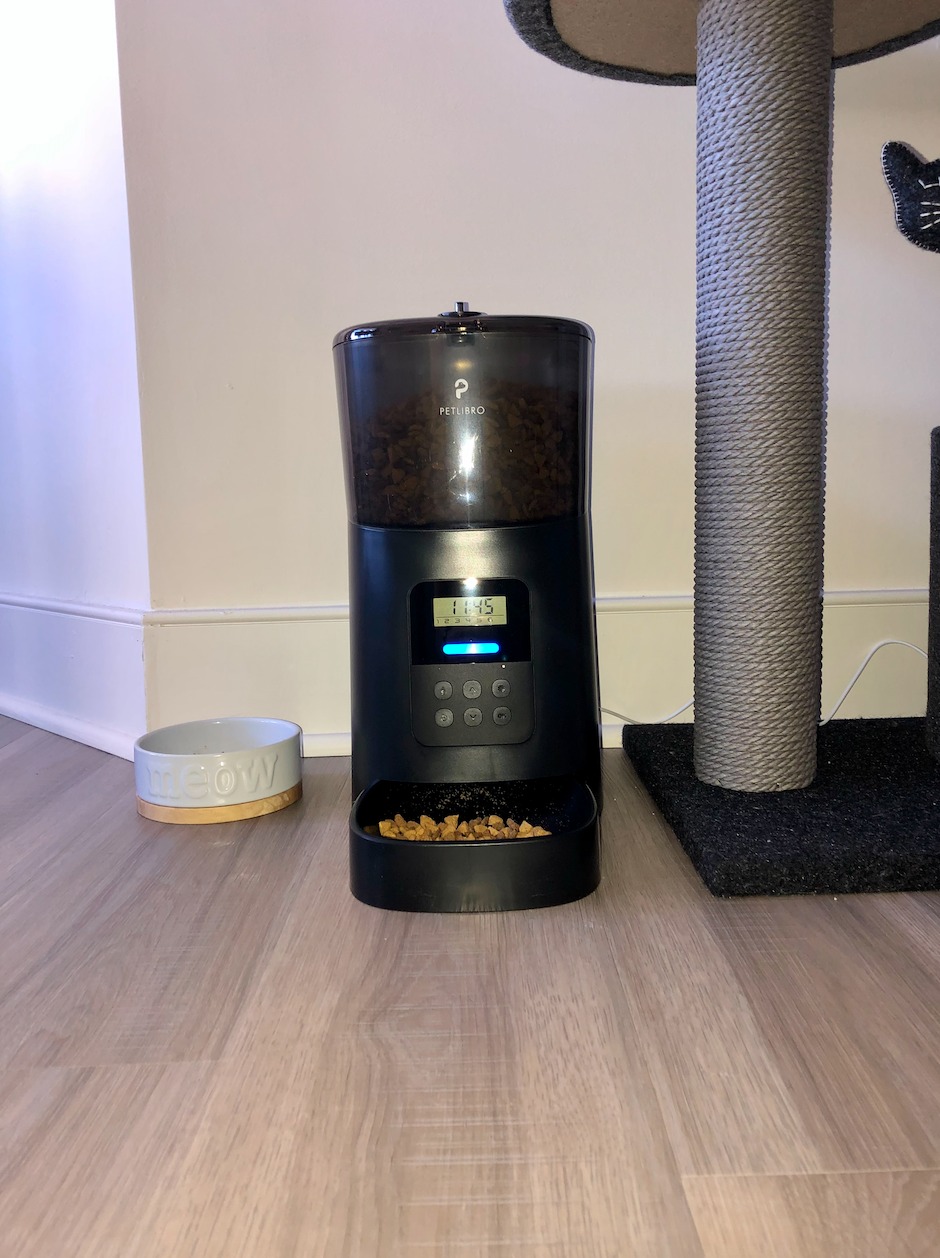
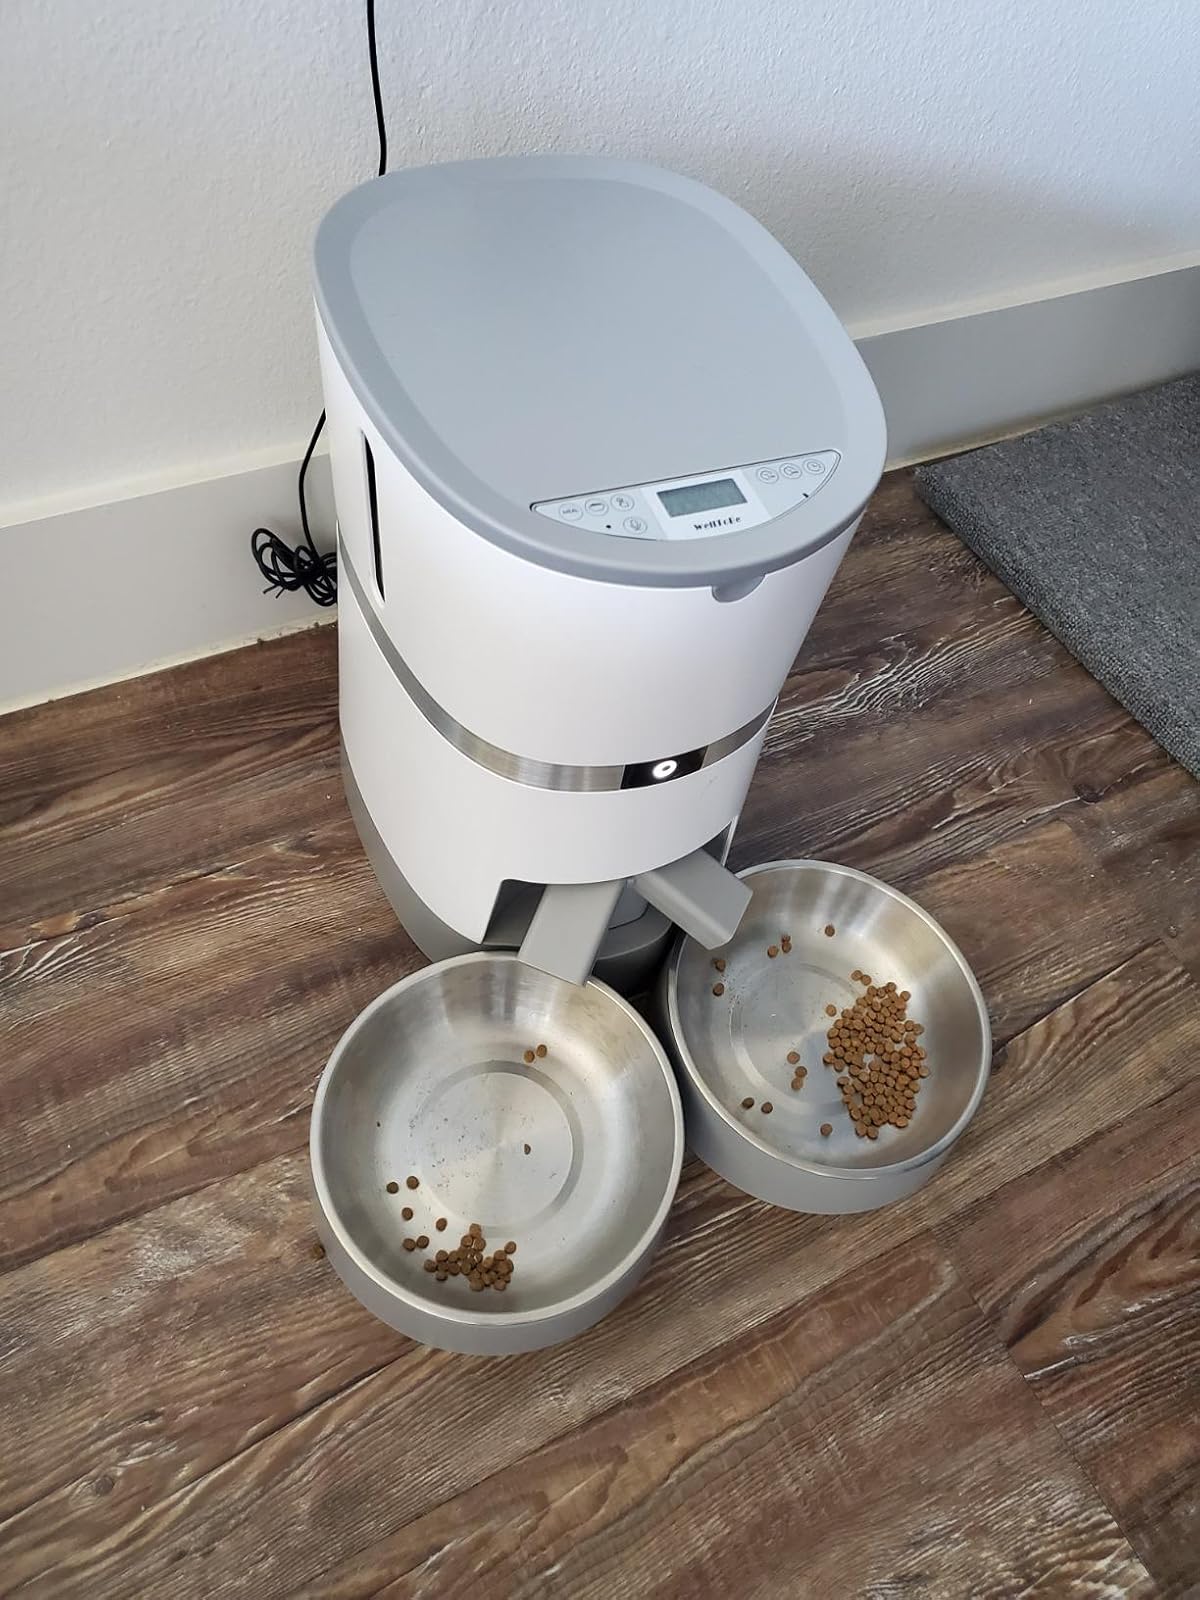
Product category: items_feeder
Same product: no